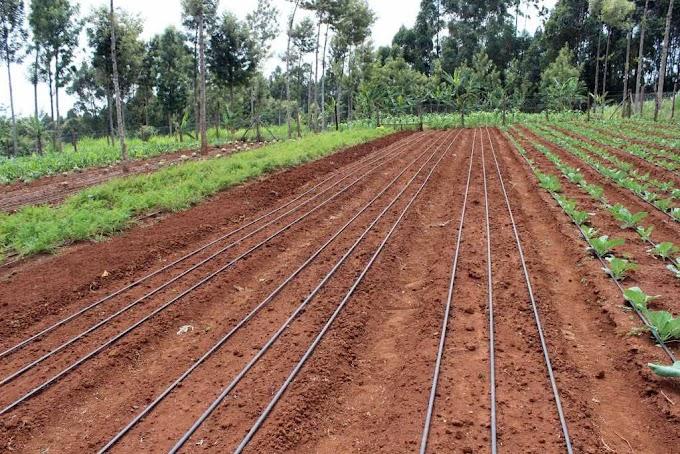
Ni moja ya shamba, lililojikita katika kilimo mchanganyiko ikiwa shamba hili limeambatanishwa na mfumo bora na wa kisasa wa umwagiliaji, mfumo ambao unasaidia kufikisha maji kwa kila mmea unaopatikana katika shamba hili. Hali inayopelekea mimea kustawi na kunawiri, kitendo ambacho kinasaidia kupata mazao yaliyobora.